1978 Somali coup attempt

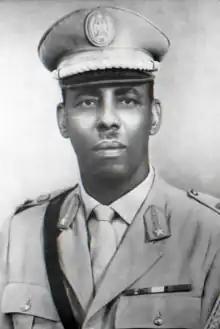

Gunfire broke out at the village of Afgoy, south of the capital Mogadishu, and small-arms fire and explosions were heard on the outskirts of the capital. The coup was originally planned to start in Hargeisa, but Barre likely knew of the attempt in advance and was able to disrupt the coup before it launched, as well as position forces loyal to himself in the capital.